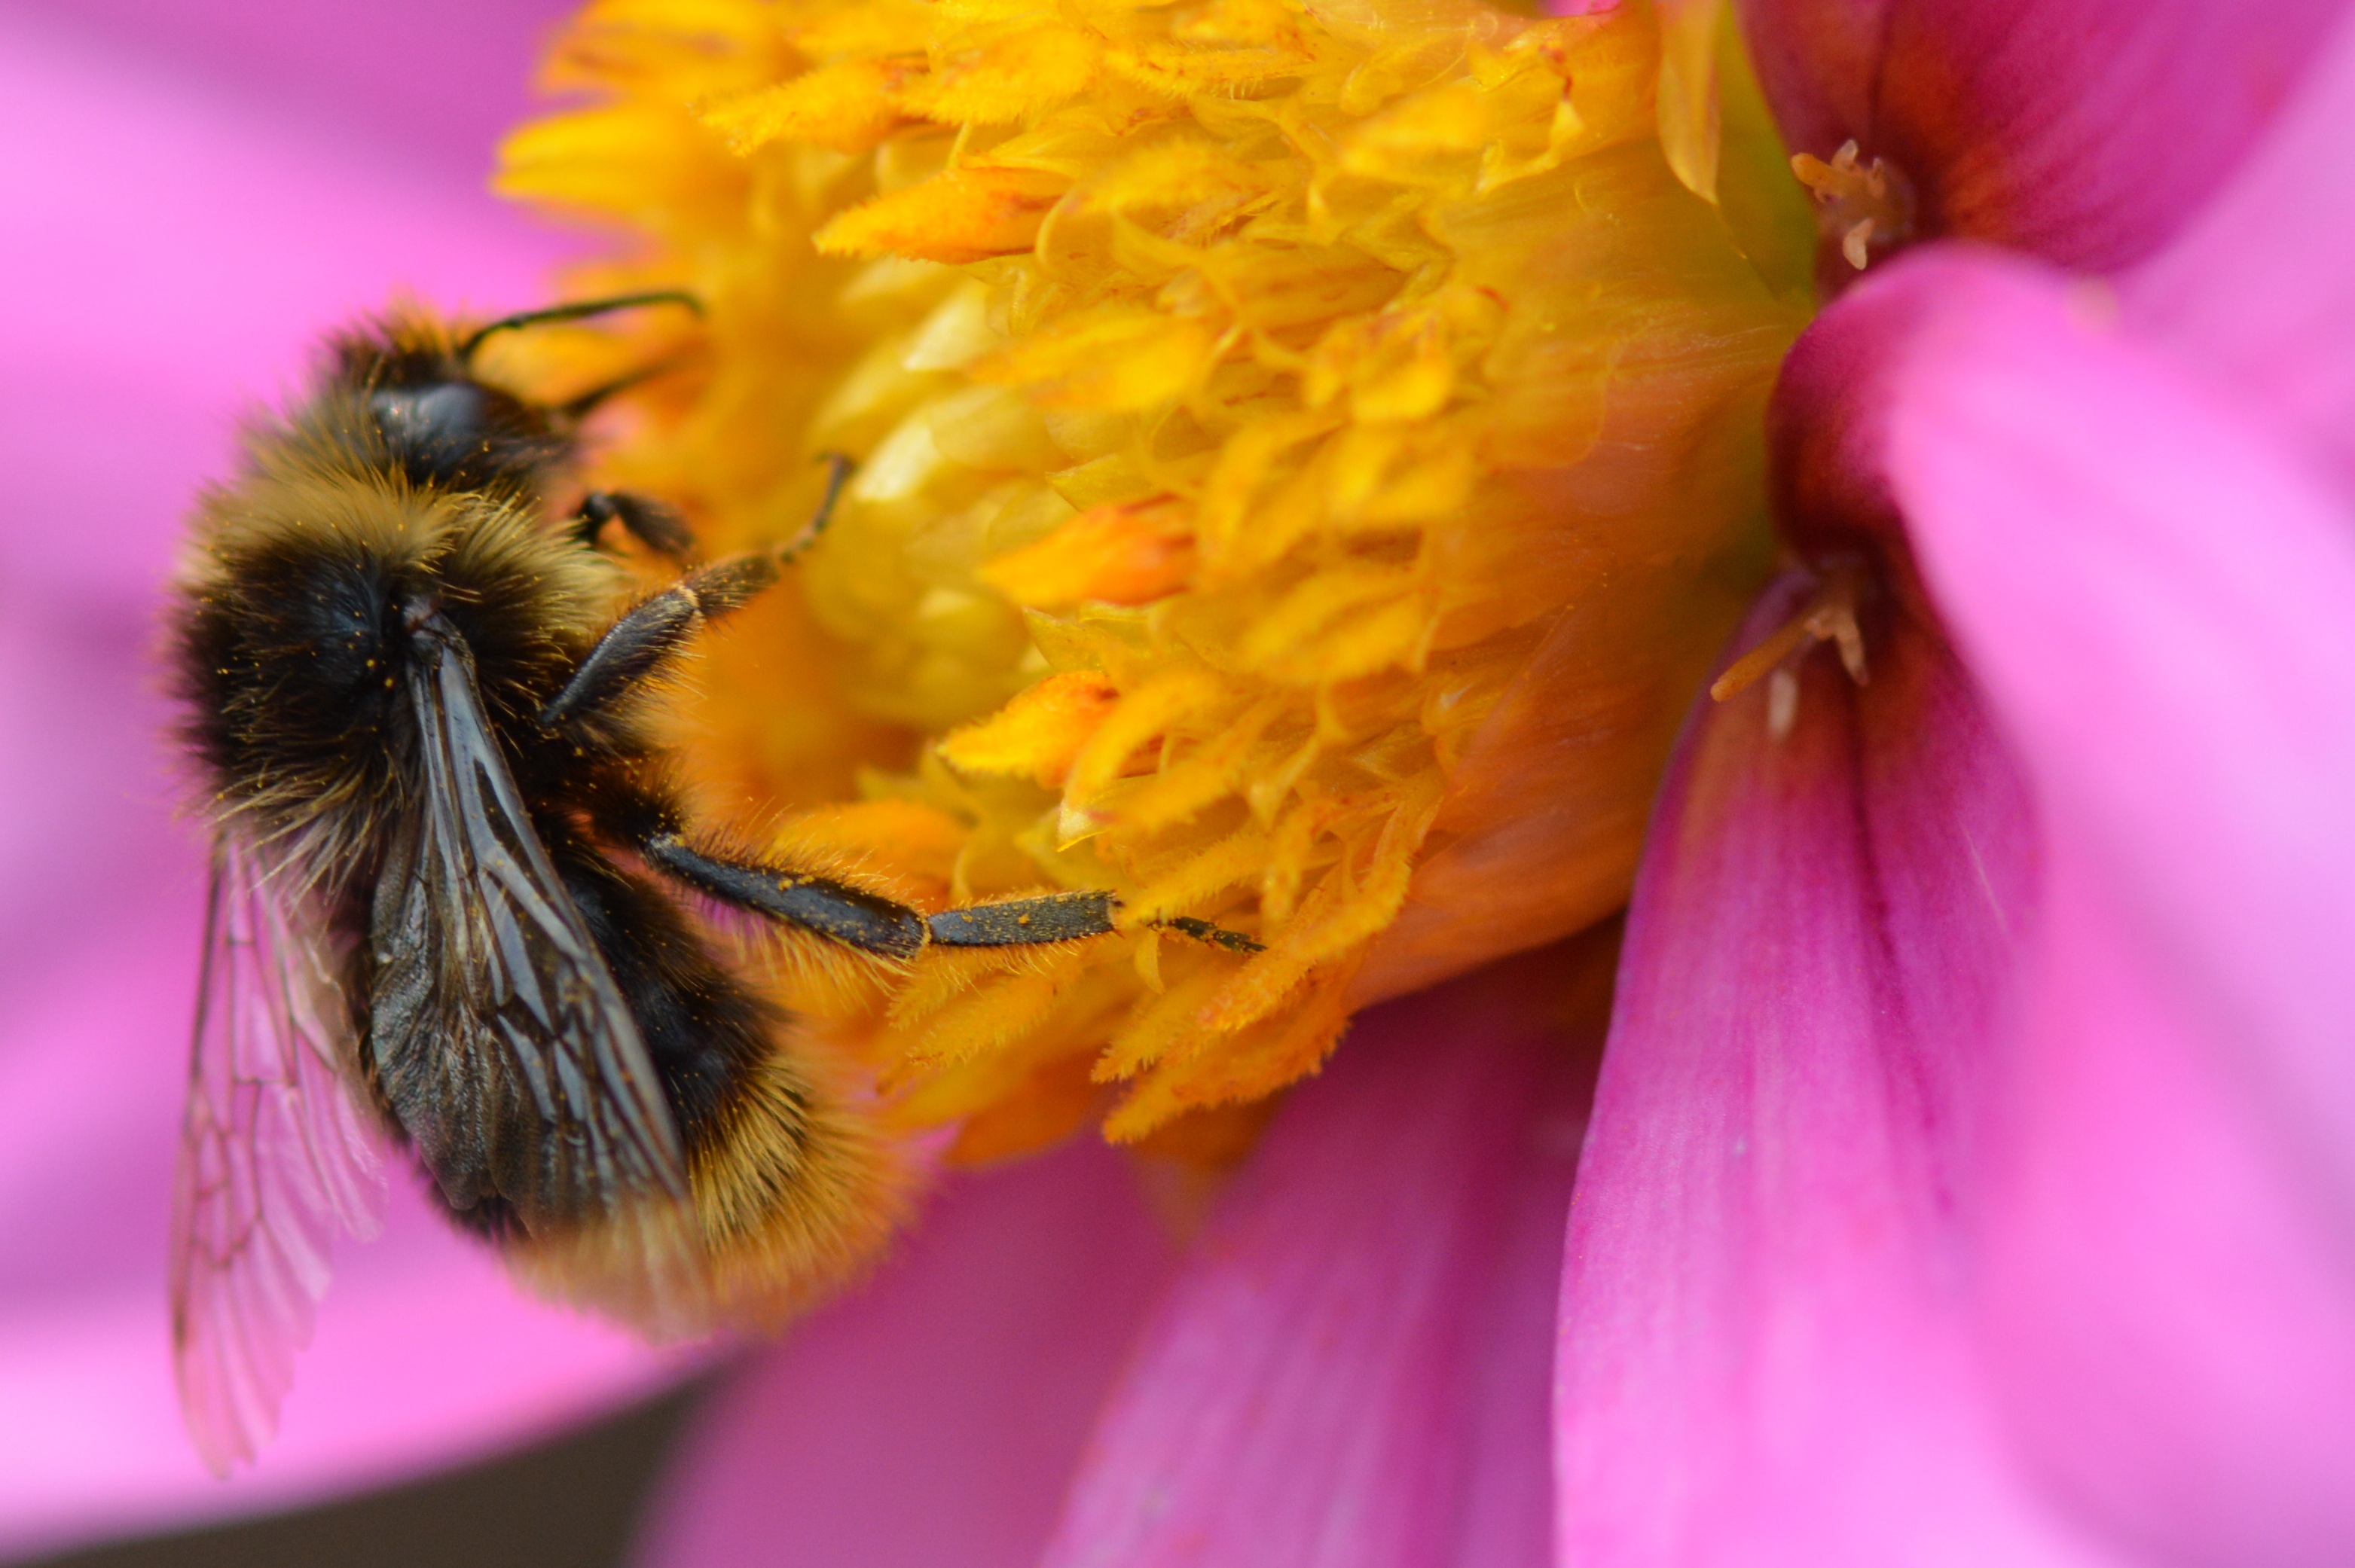
nature, plant, flower, petal, animal, pollen, insect, yellow, flora, fauna, invertebrate, close up, bee, bumblebee, nectar, macro photography, honey bee, pollinator, membrane winged insect